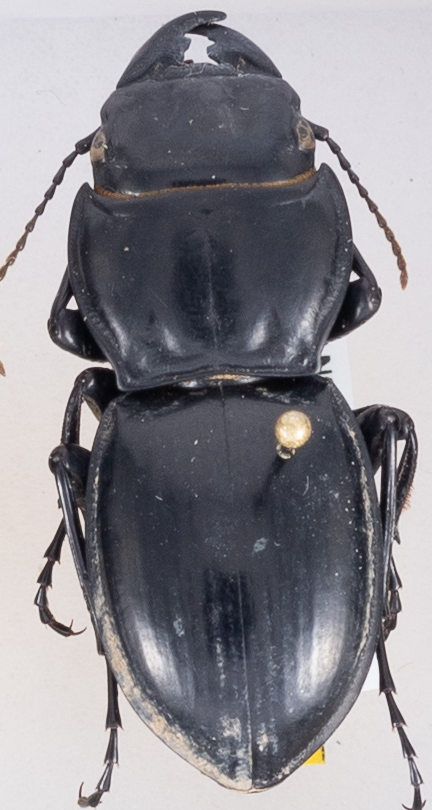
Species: Pasimachus californicus
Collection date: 2020-08-10
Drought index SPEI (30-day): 0.992
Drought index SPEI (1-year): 0.746
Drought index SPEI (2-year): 2.09